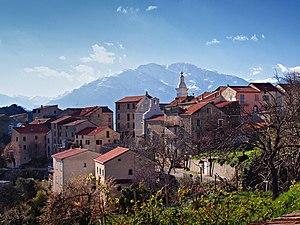
Altiani (Corse) - Vue du village depuis la route de Focicchia
Altiani est une commune française située dans la circonscription départementale de la Haute-Corse et le territoire de la collectivité de Corse. Elle appartient à l'ancienne piève de Rogna.
Le Monte Cardo est l'un des plus hauts sommets du massif du Monte Rotondo, après notamment le Monte Rotondo et la Maniccia. Cet imposant belvédère culmine à 2 453 m d'altitude, au cœur du parc naturel régional de Corse, et est aisément reconnaissable depuis l'ensemble du Cortenais par sa crête très dentelée.